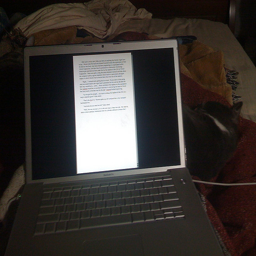
A photo of a laptop screen with a Word document on.
A gray and silver laptop computer on a bed.
A laptop monitor displaying a page of text.
A laptop sitting on a blanket on a bed.
A small lap top sitting on a bed.